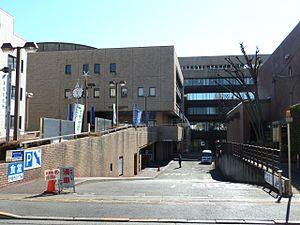
Nishitōkyō est une ville de la préfecture de Tokyo, au Japon. Le nom de la ville signifie ouest de Tokyo.